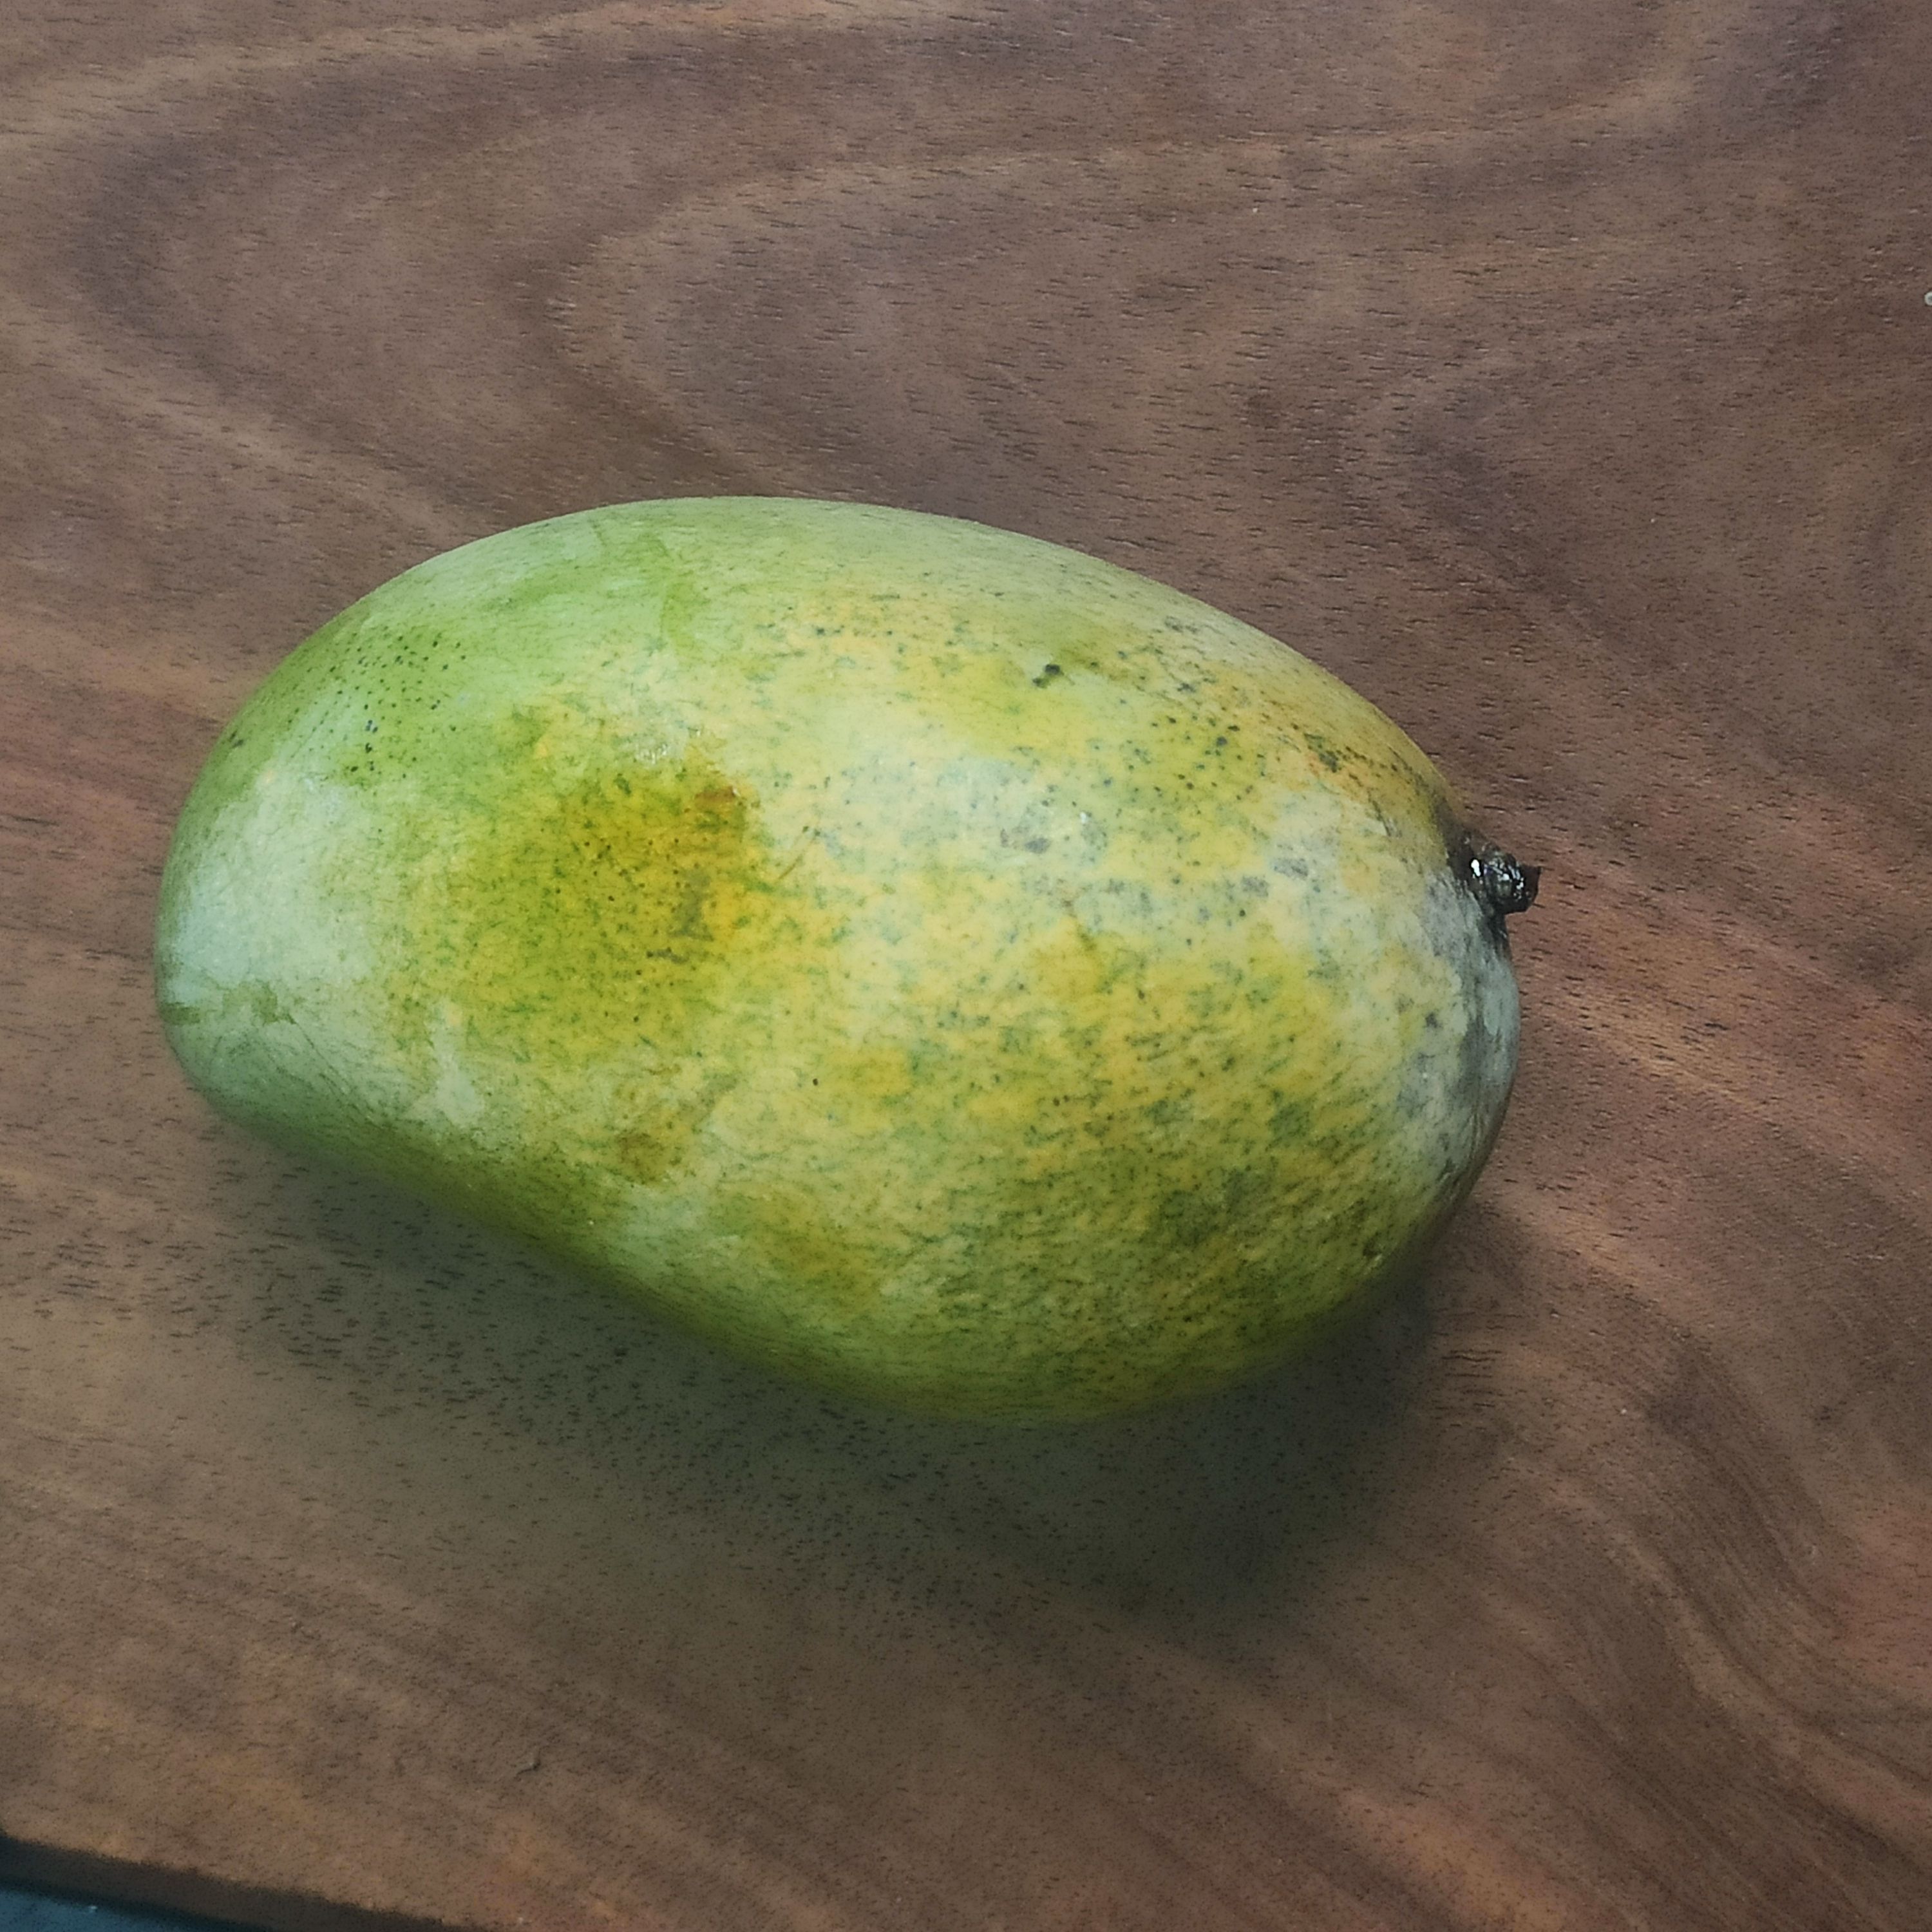
Fruit: mango
Grade: 1st-grade